1988 World Snooker Championship

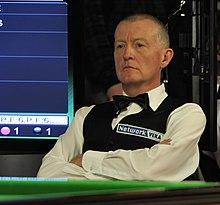
Steve Davis seated, with his arms crossed.

Davis missed some easy pots at the start of the third session, but still won the first three frames to lead 11–8 as Griffiths made several errors. Griffiths took the 20th frame with a break of 46, but Davis restored a three-frame advantage with breaks of 33 and 36 in the 21st frame. In the 22nd frame, Griffiths laid a snooker and obtained the from Davis that he would have required to win the frame, but then missed in an attempt to pot the and lost the frame as Davis moved to a 13–9 lead. A break of 57 by Griffiths won him a frame to reduce Davis's lead to 13–10, and he led 41–0 in the next frame before Davis compiled a 92 break to lead 14–10 at the end of the session.